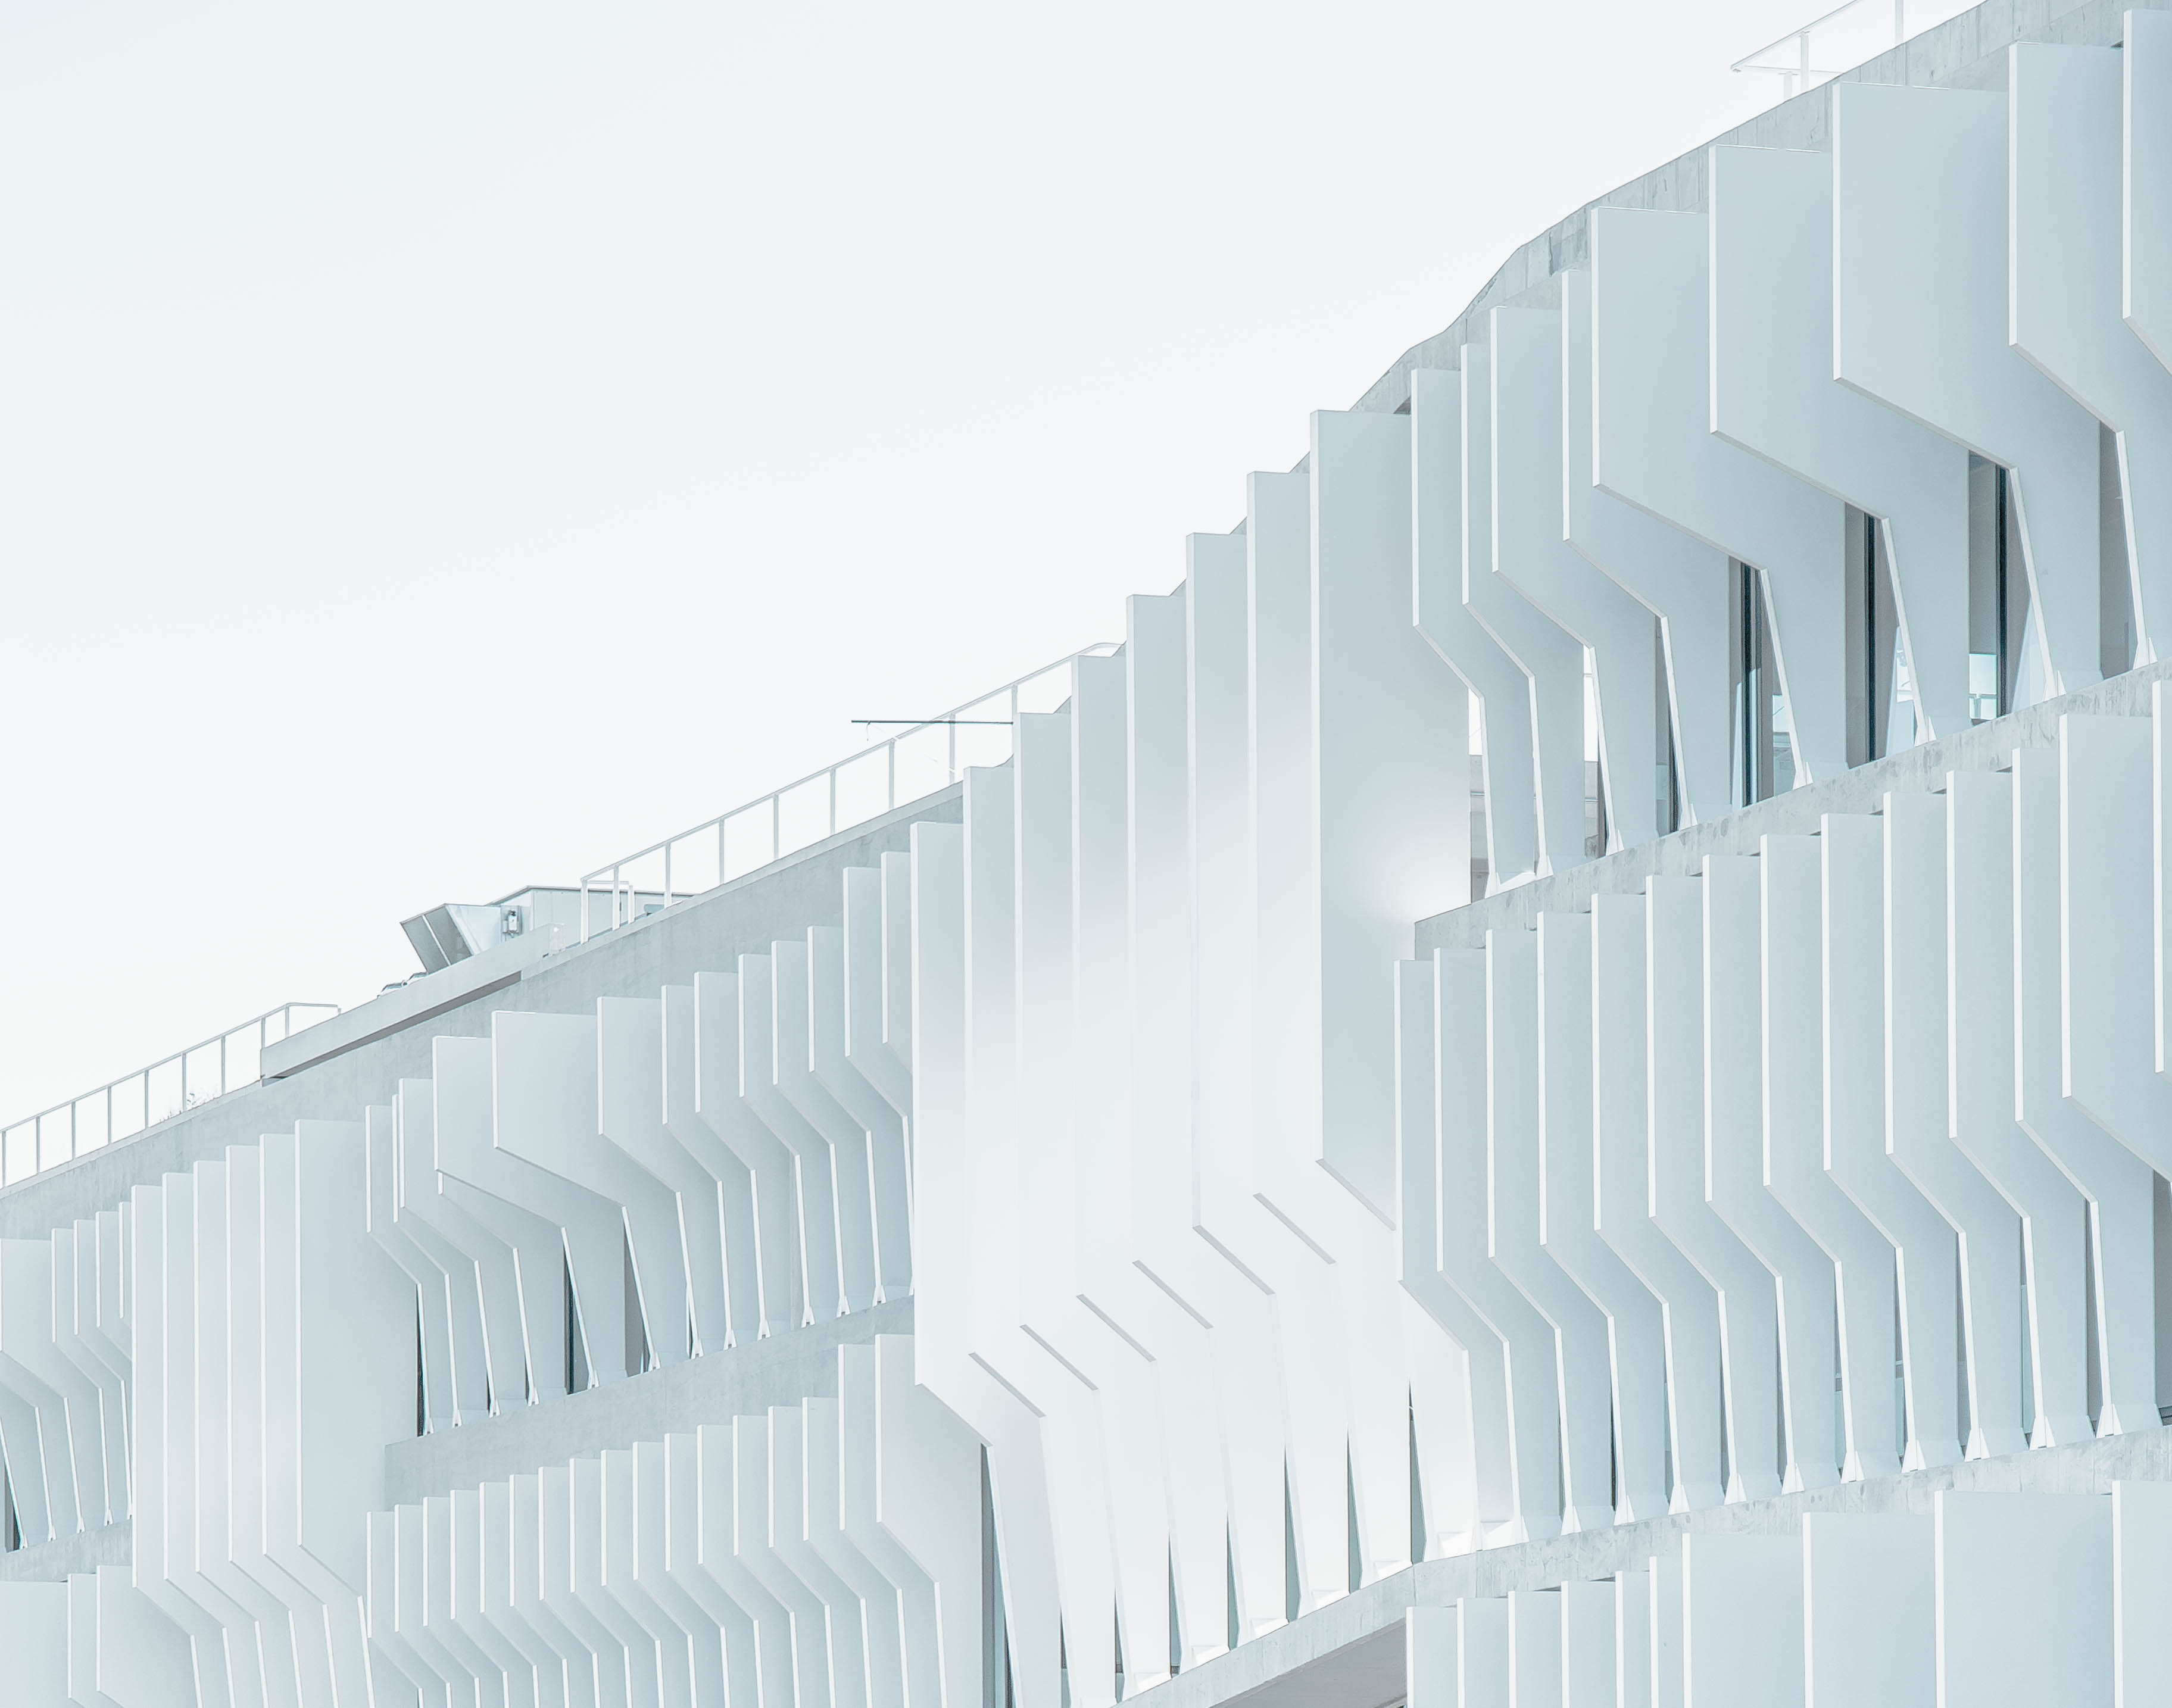
architecture, structure, white, house, building, line, geometric, facade, product, design, minimal